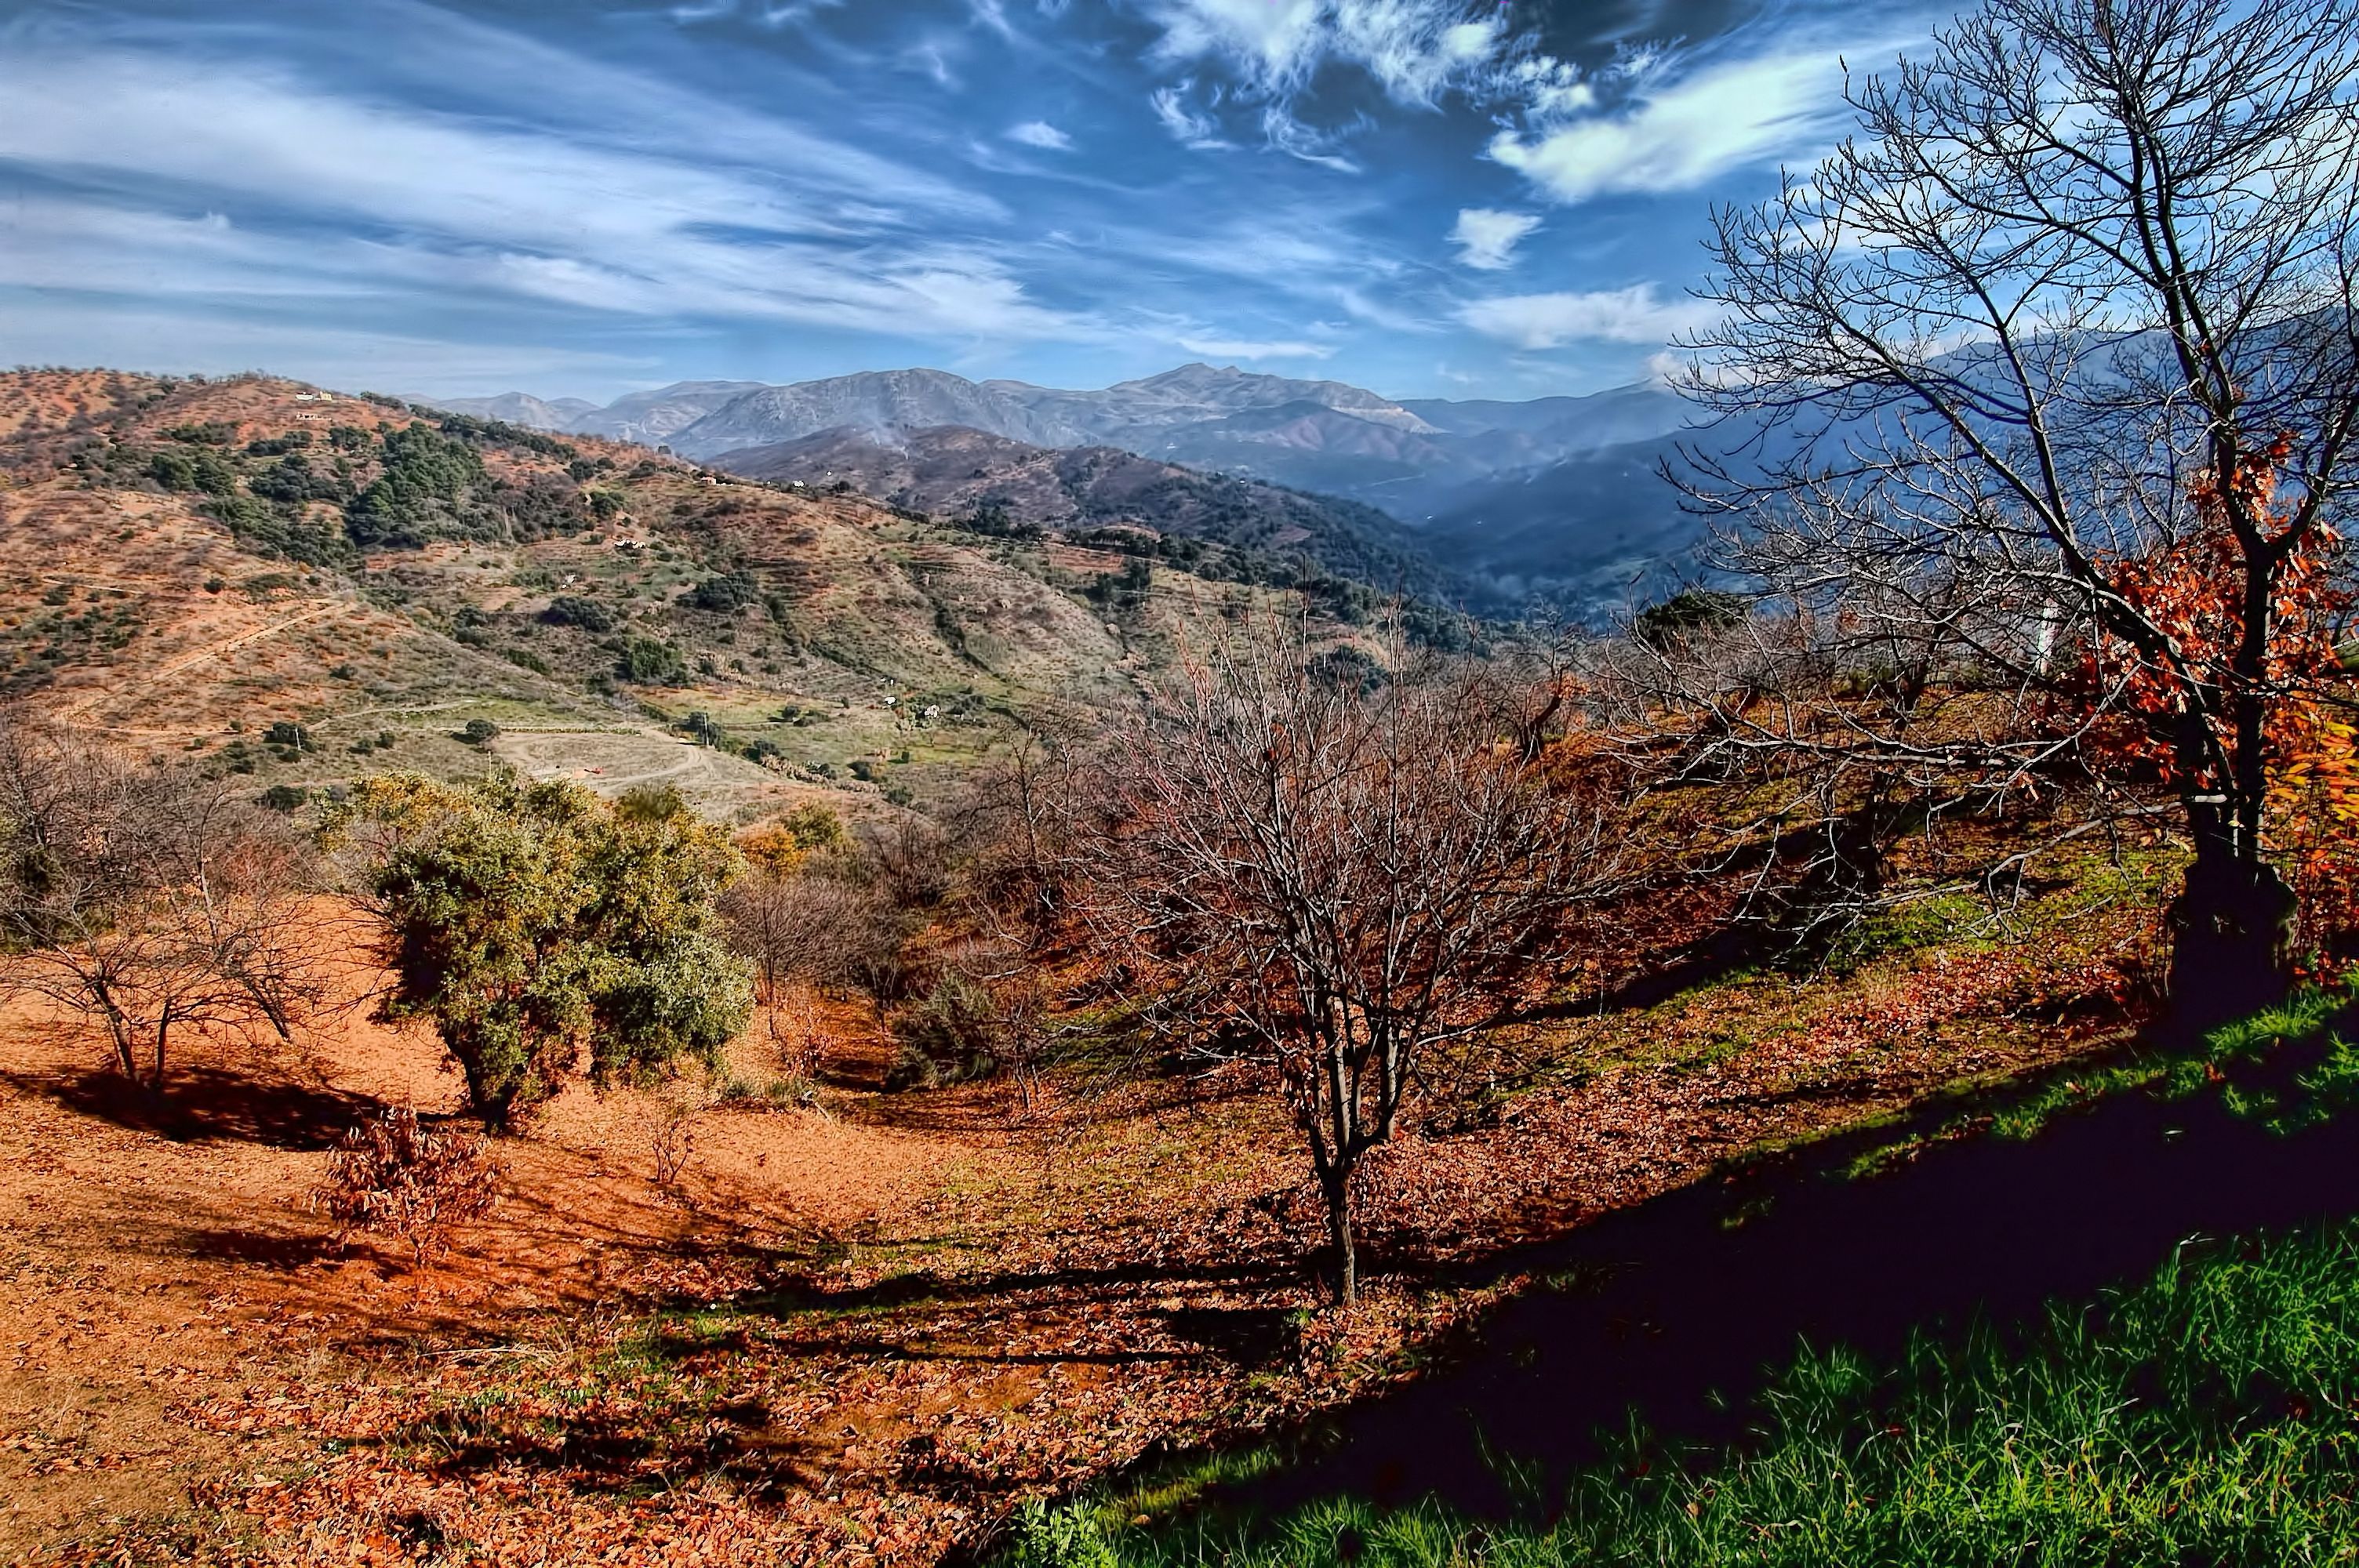
landscape, tree, nature, forest, wilderness, mountain, plant, trail, meadow, morning, leaf, hill, flower, valley, autumn, season, plateau, woodland, habitat, ecosystem, rural area, landform, natural environment, geographical feature, woody plant, mountainous landforms